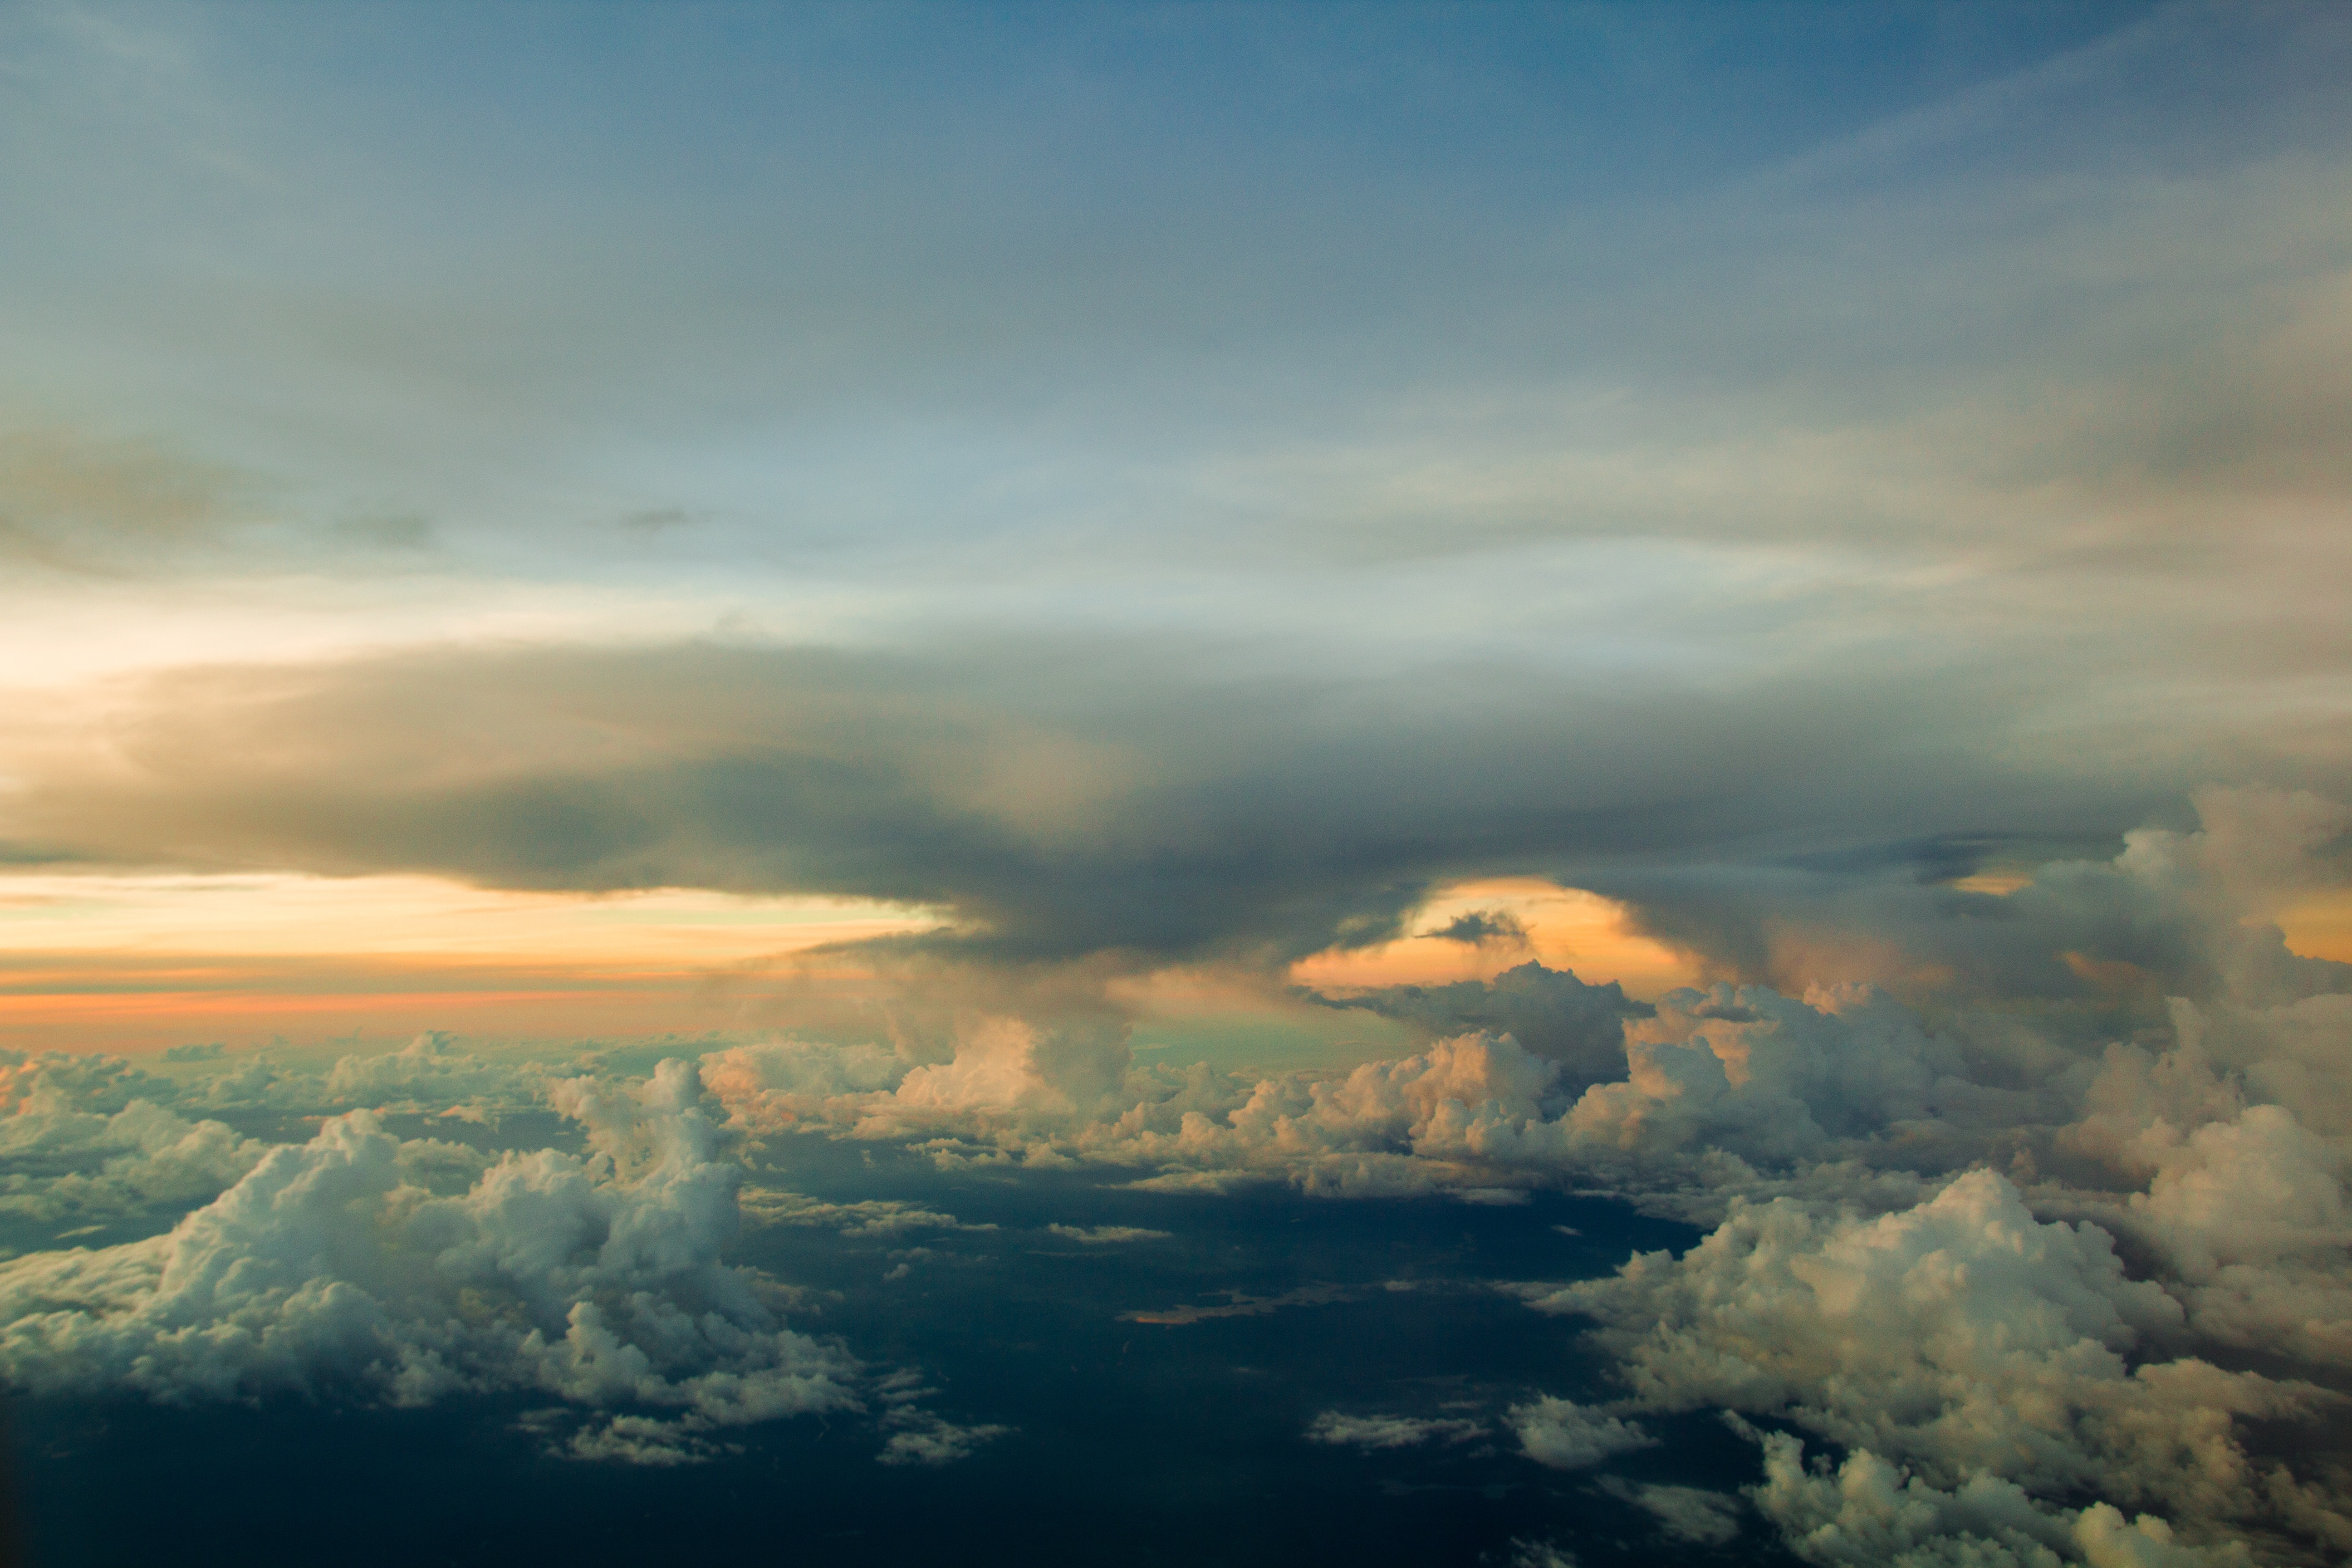
landscape, nature, horizon, mountain, light, cloud, sky, sun, sunrise, sunset, sunlight, air, morning, hill, view, dawn, atmosphere, summer, dusk, evening, spring, high, color, natural, weather, cumulus, season, plain, cloudscape, sunny, bright, day, meteorological phenomenon, atmospheric phenomenon, atmosphere of earth